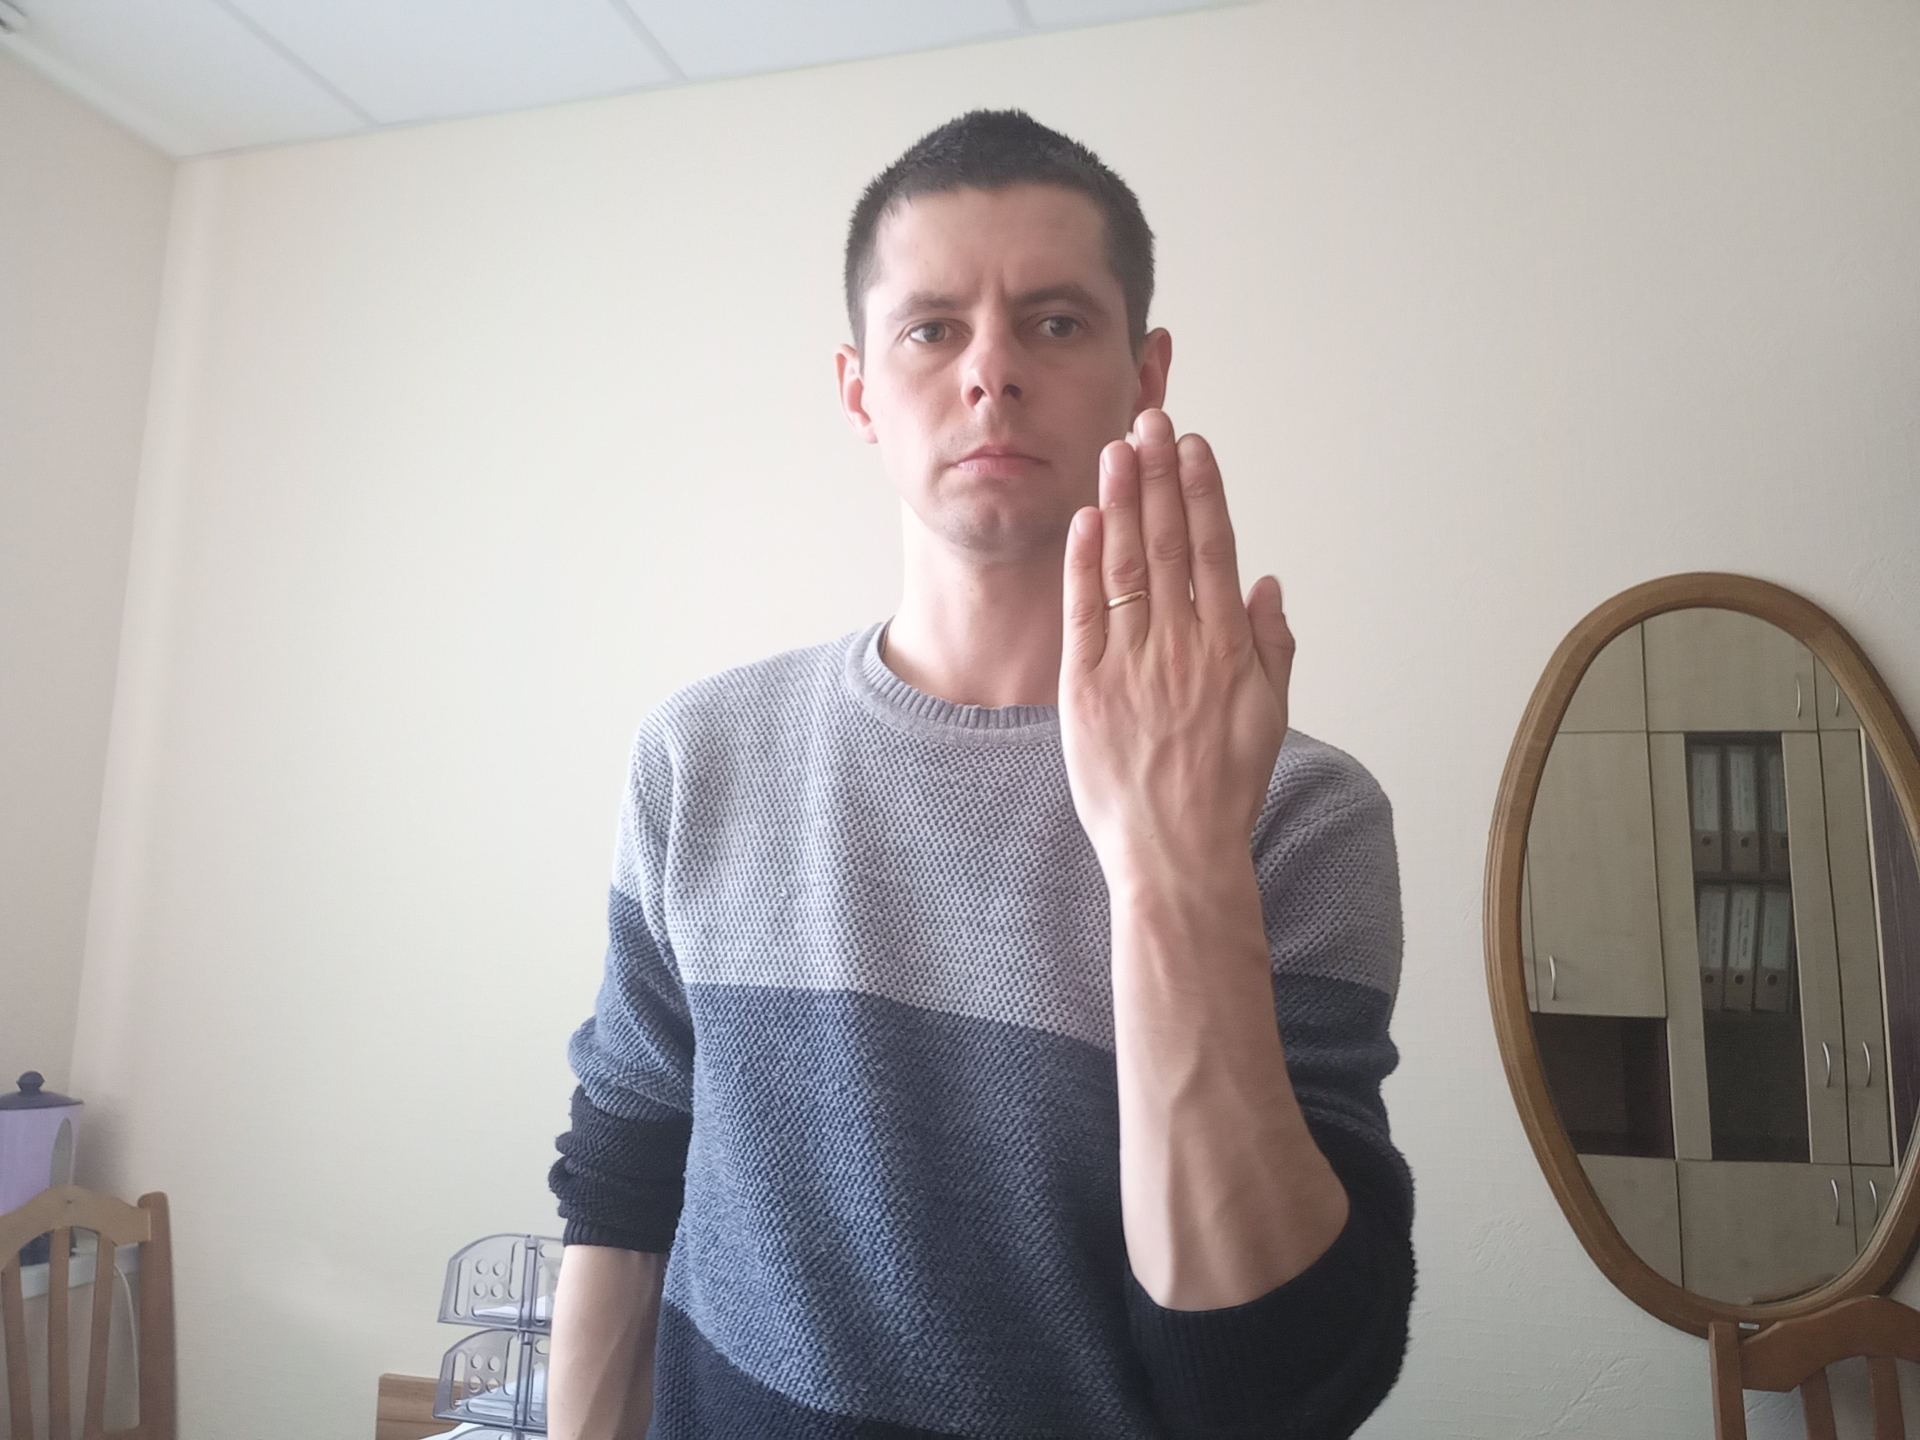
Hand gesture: stop_inverted